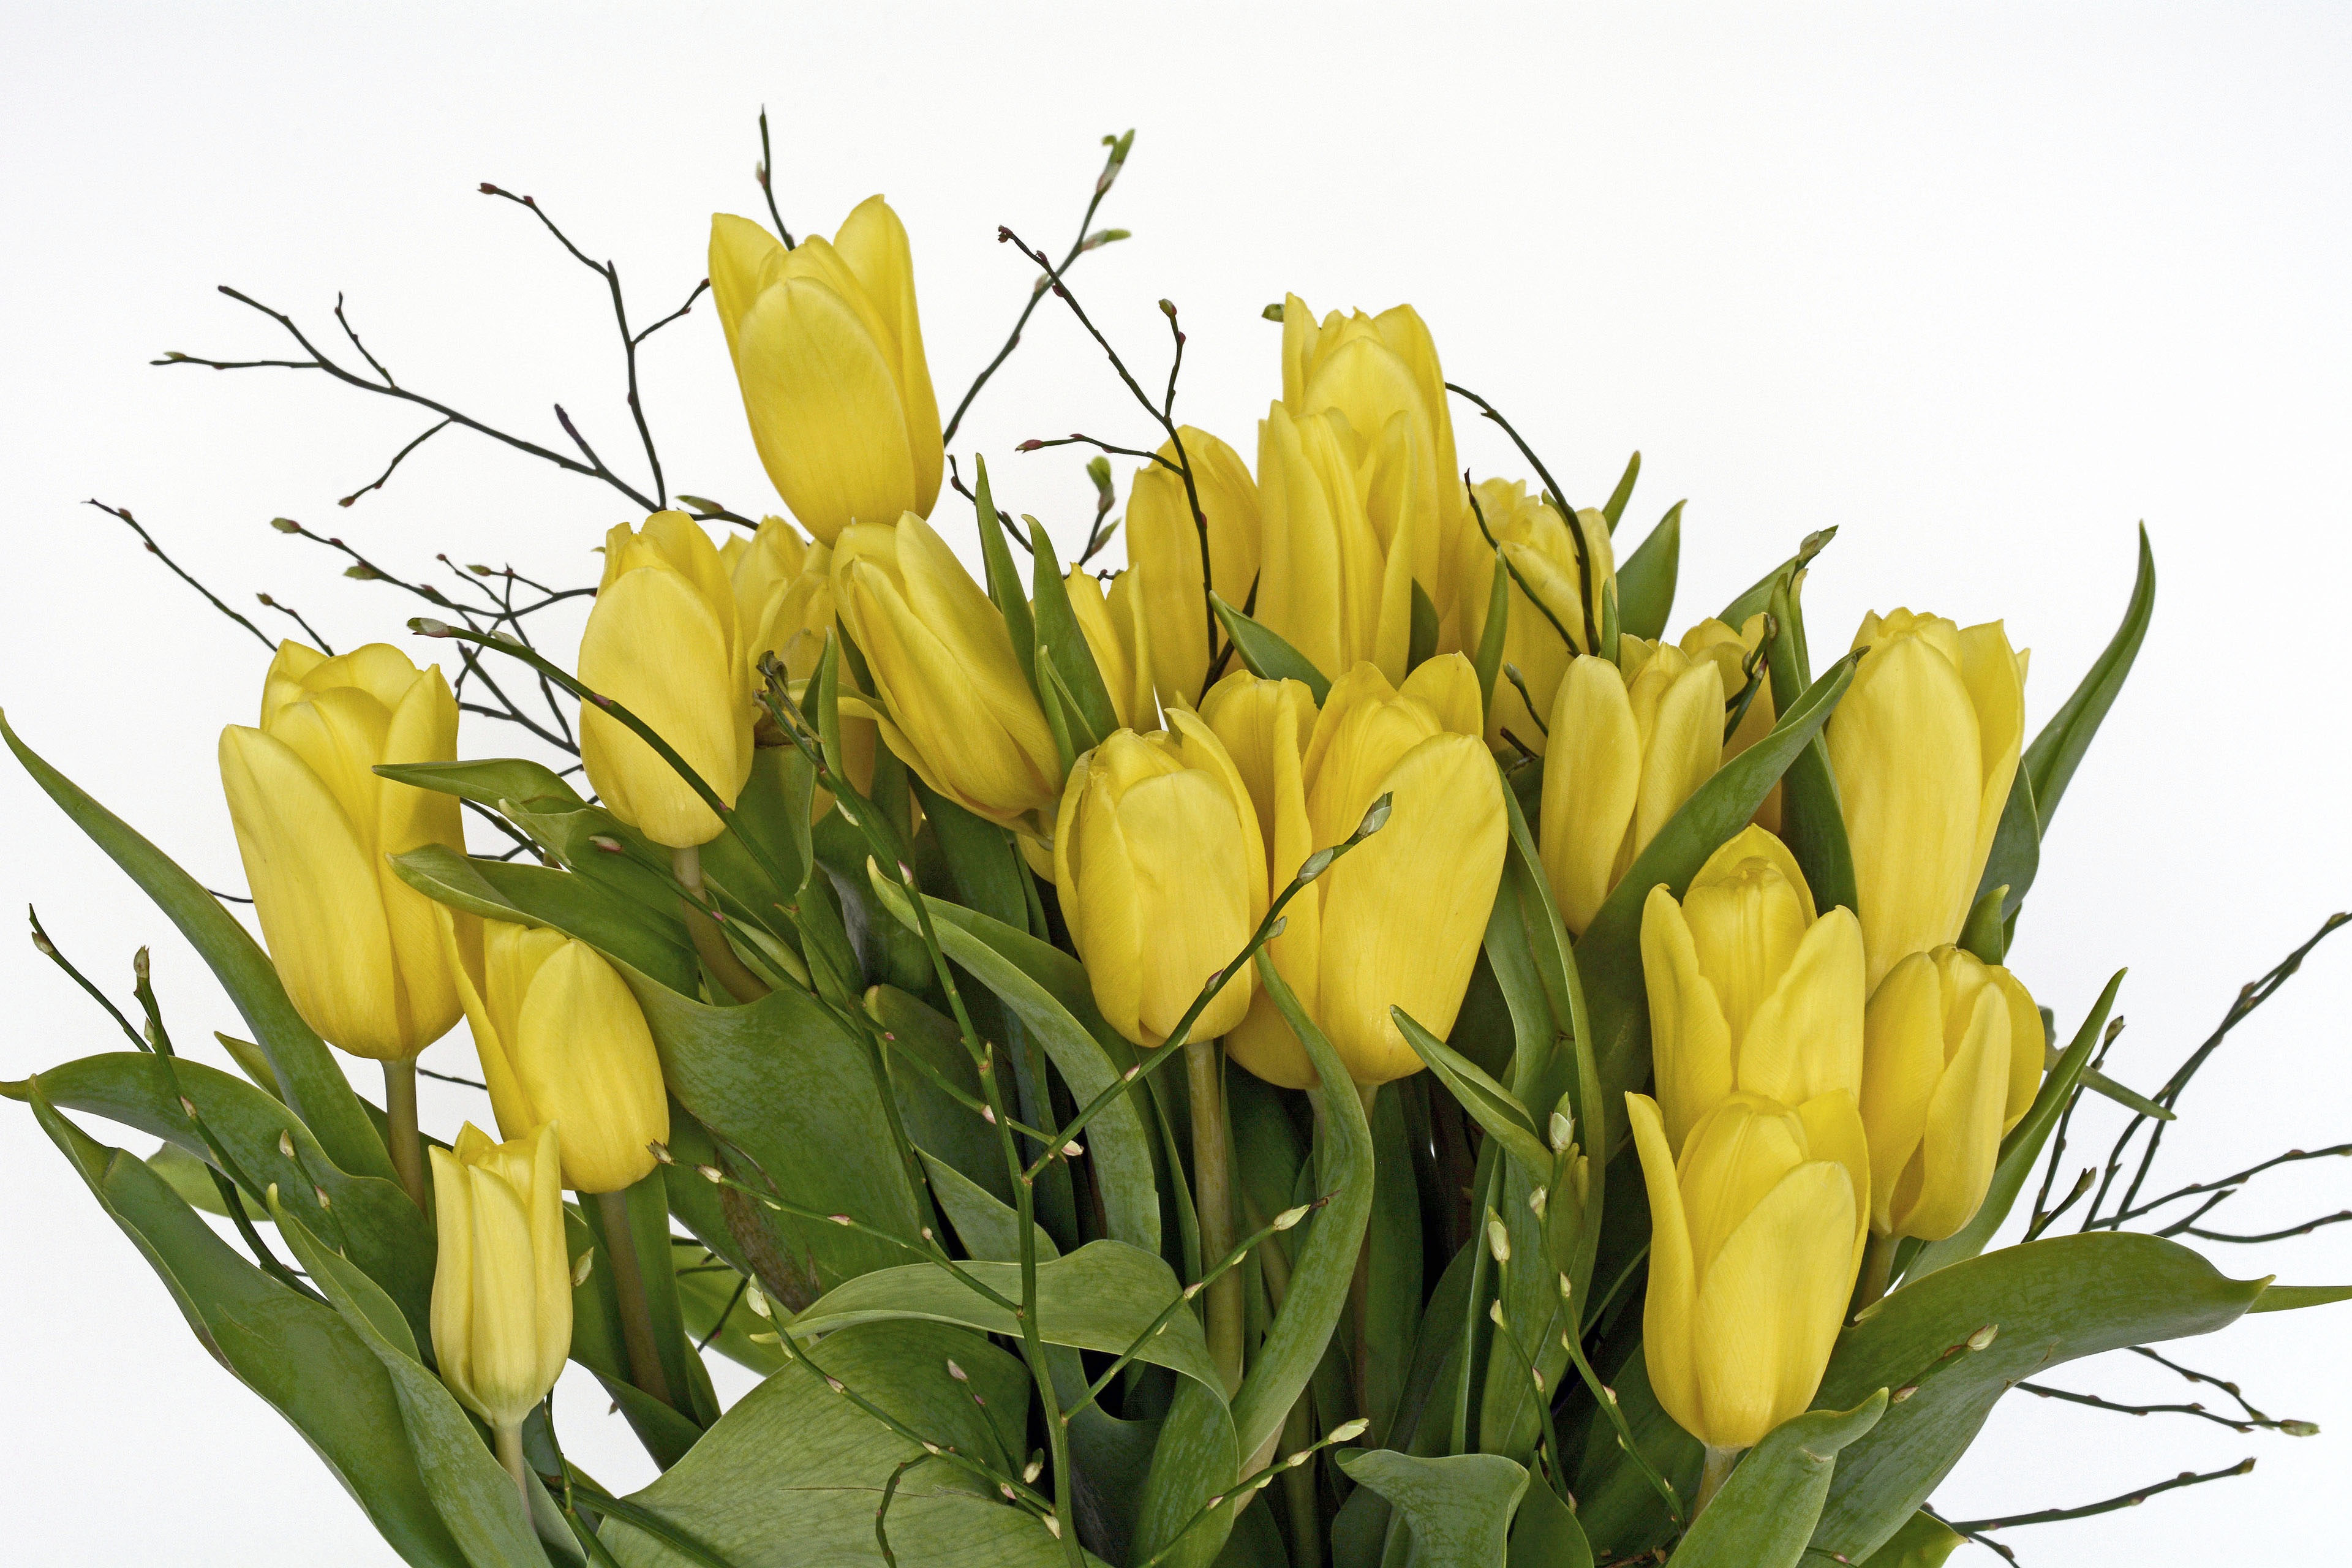
nature, plant, flower, tulip, bouquet, spring, green, colorful, yellow, garden, thank you, flowers, cheerful, background, tulips, bouquet of flowers, floristry, spring flowers, spring awakening, fr hlingsanfang, flowering plant, mother's day, lily family, tulip flower, plant stem, land plant